List of birds of British Columbia

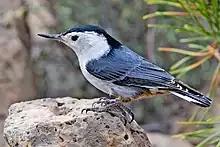
White-breasted nuthatch

The family Corvidae includes crows, ravens, jays, choughs, magpies, treepies, nutcrackers, and ground jays. Corvids are above average in size among the Passeriformes, and some of the larger species show high levels of intelligence.